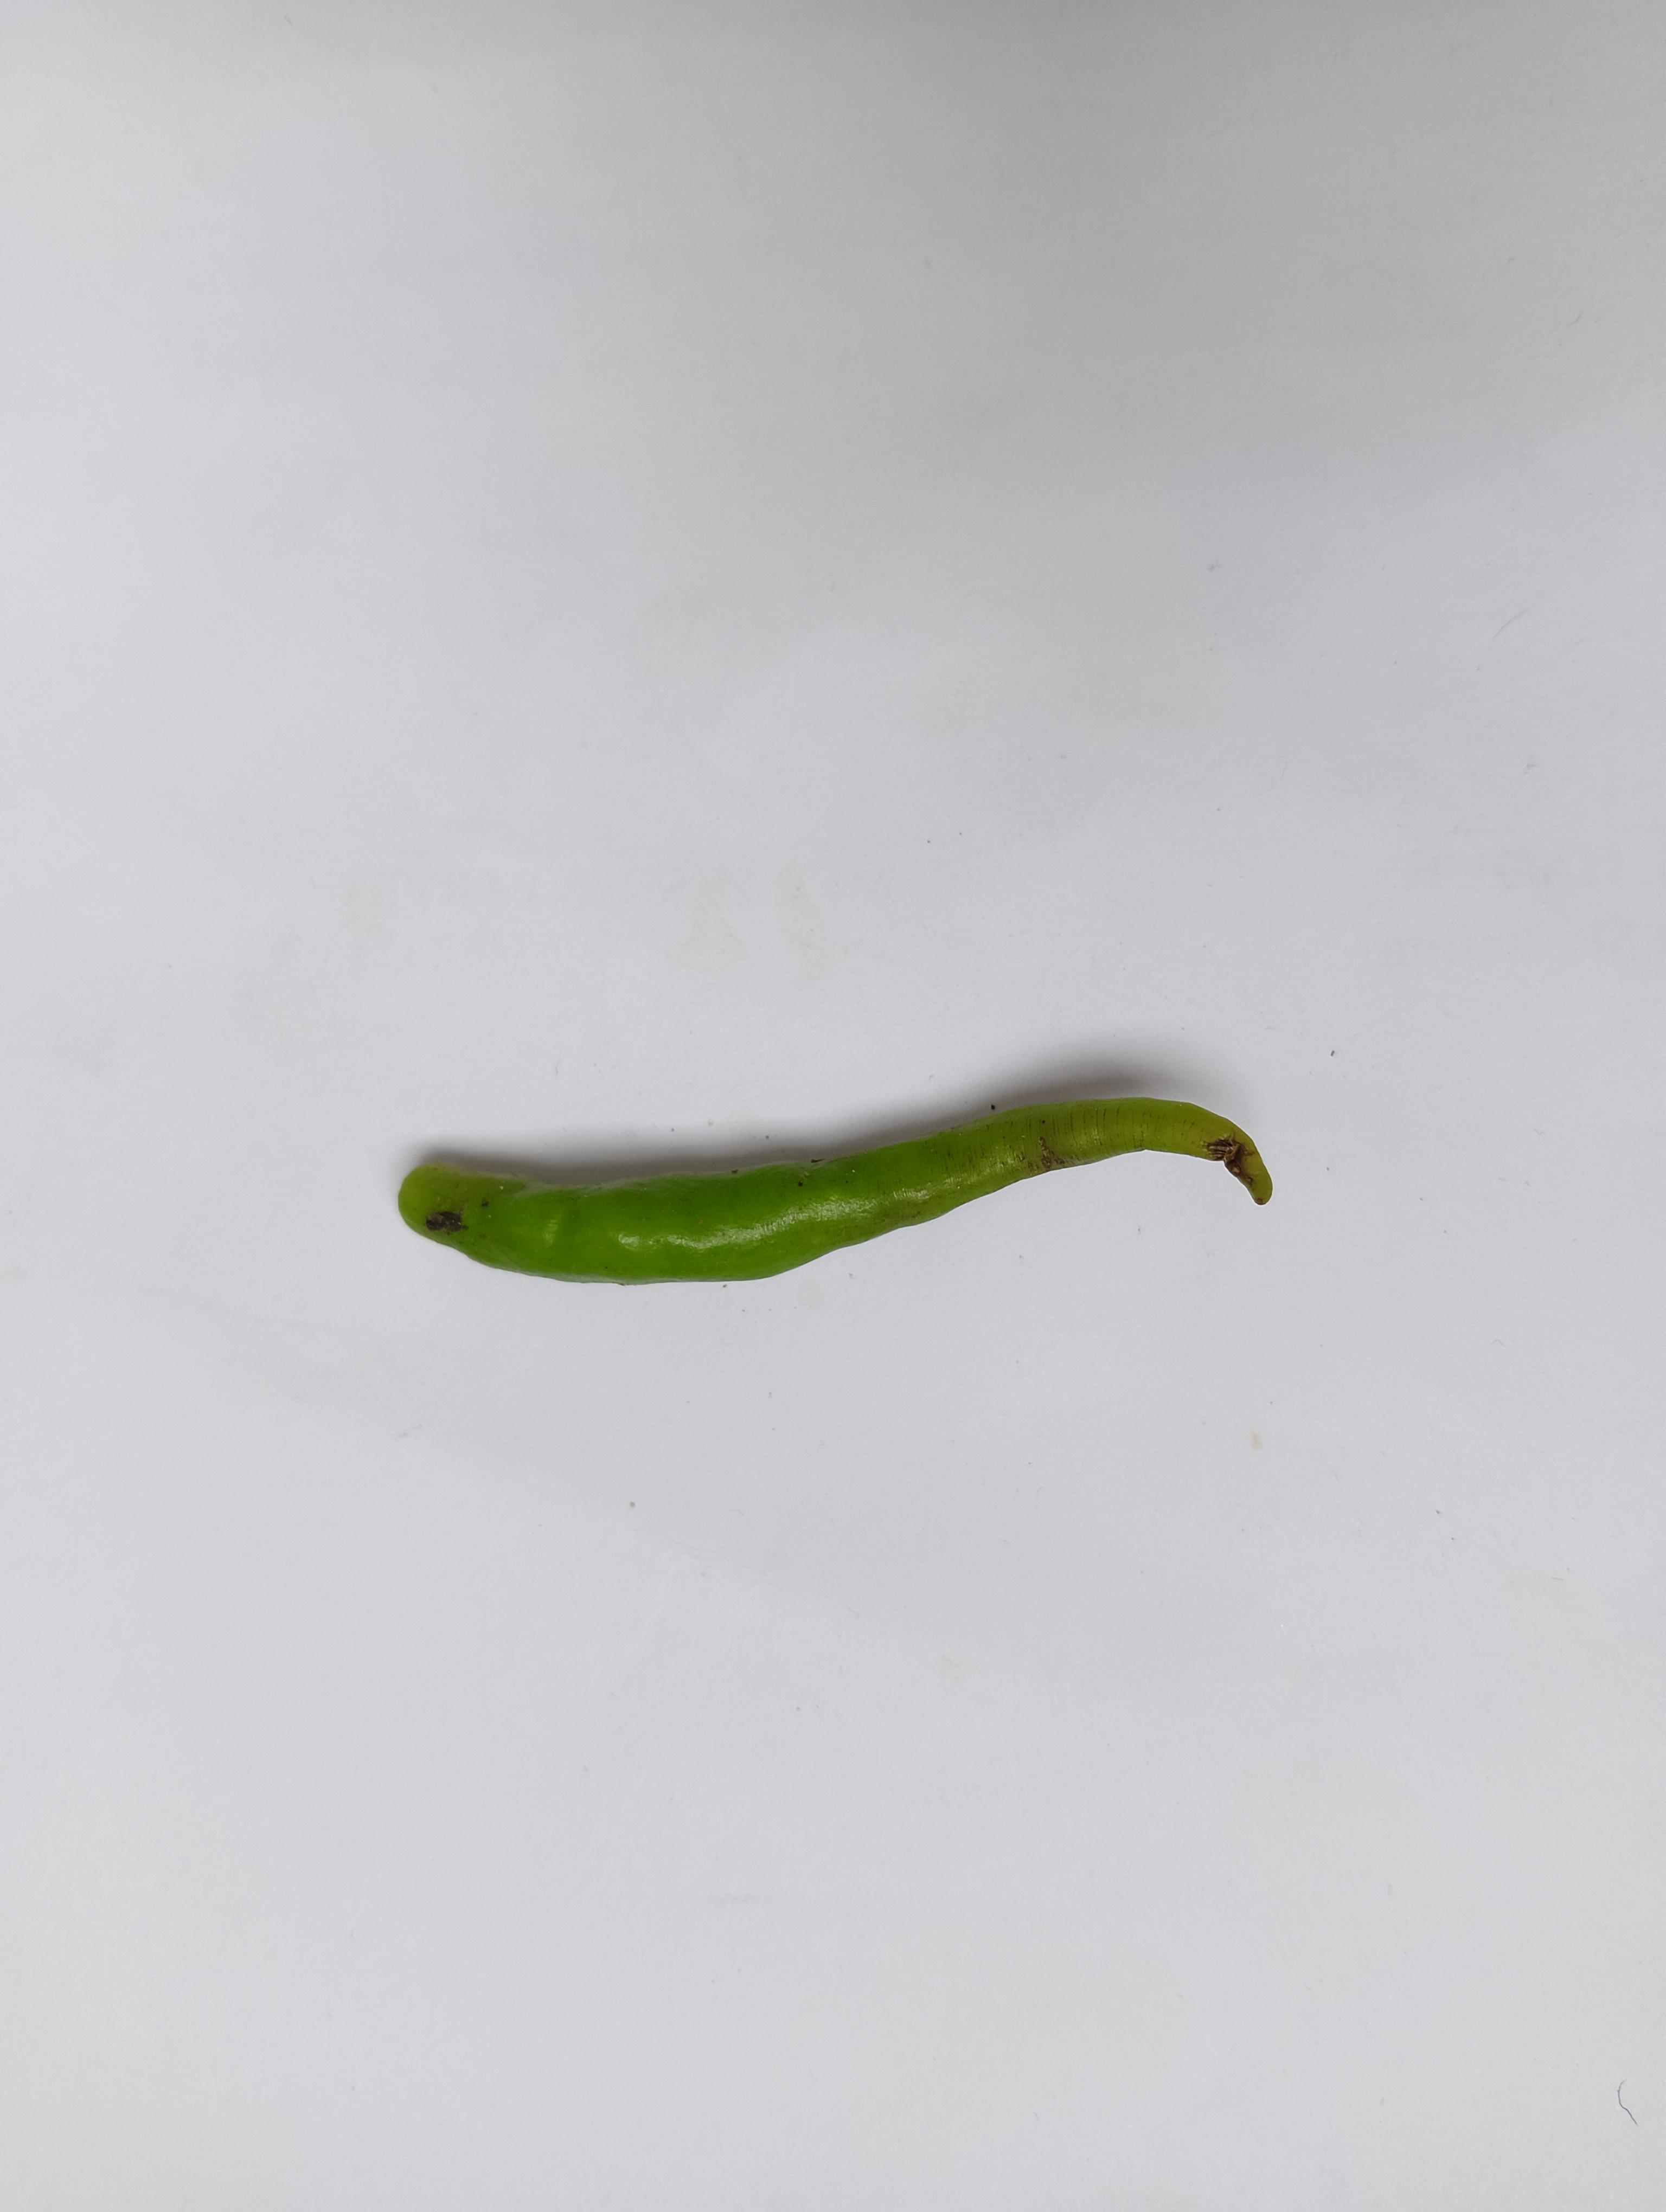
Label: Green Chili